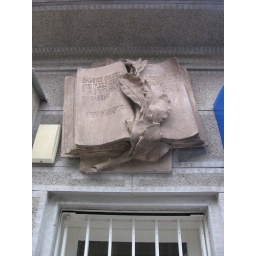
Detail over the door to the library